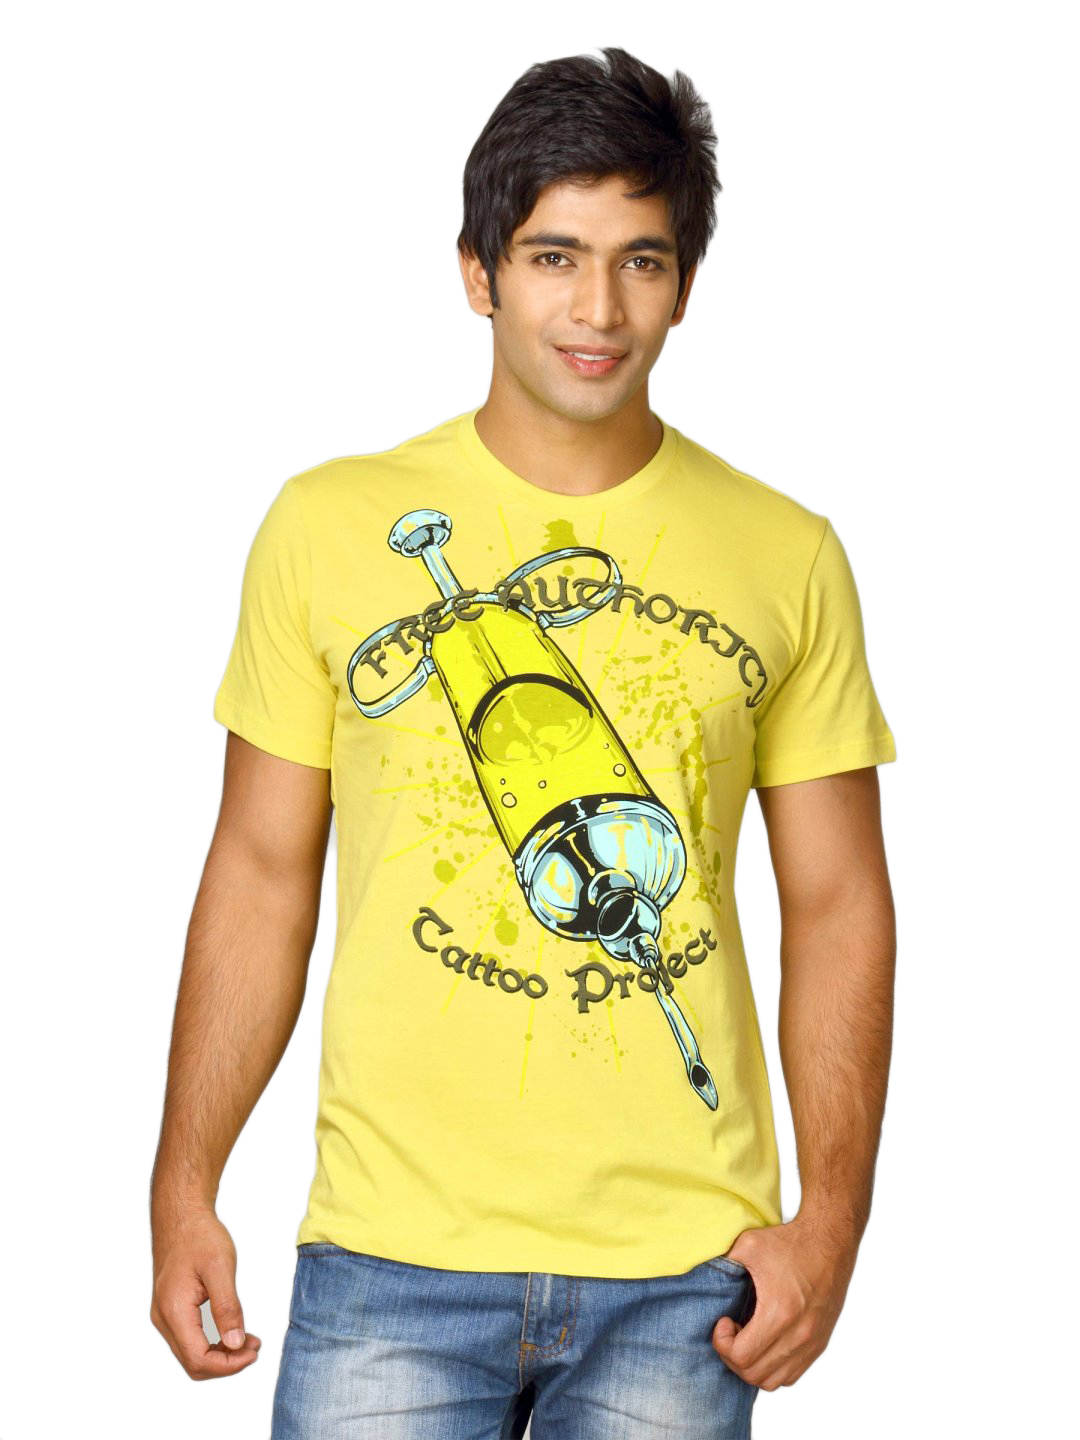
Free Authority Men's Tattoo Gun Lime Yellow T-shirt
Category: Apparel / Topwear / Tshirts
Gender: Men
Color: Yellow
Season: Summer 2011
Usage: Casual